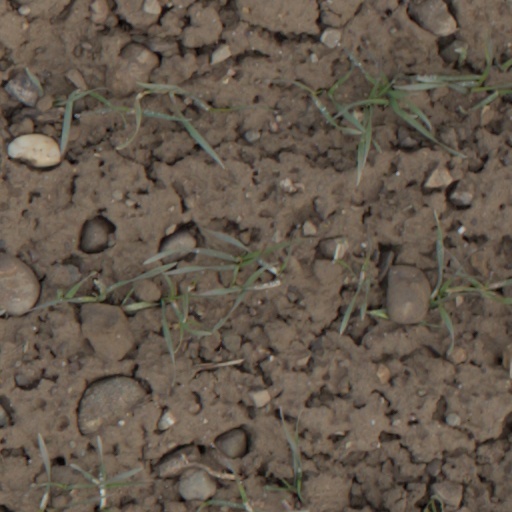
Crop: wheat